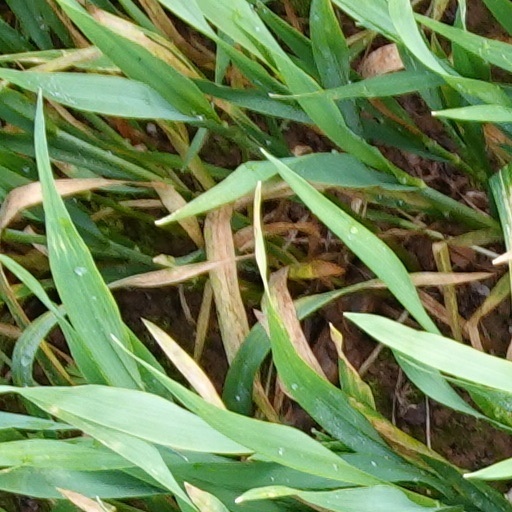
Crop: wheat